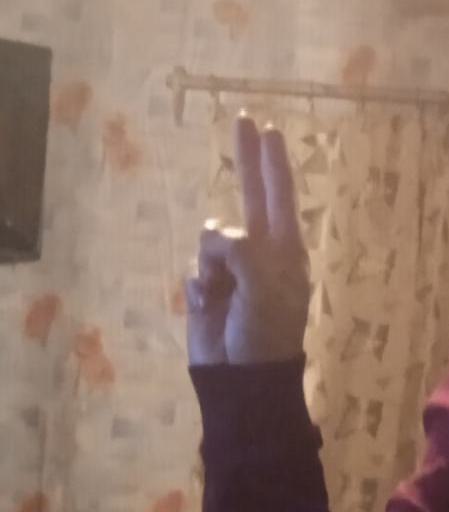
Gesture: two_up